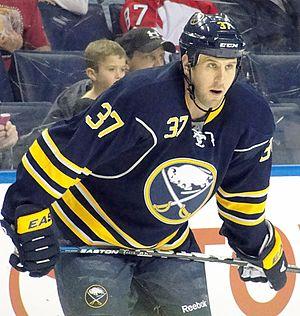
Matt Ellis est un joueur professionnel canadien de hockey sur glace.